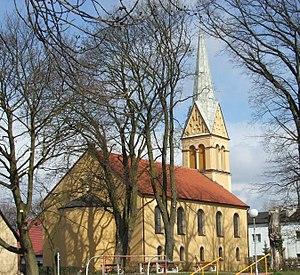
Lubrza est un village polonais de la gmina de Lubrza dans le powiat de Świebodzin de la voïvodie de Lubusz, situé dans l'ouest de la Pologne. C'est le siège administratif de la gmina appelée Lubrza.